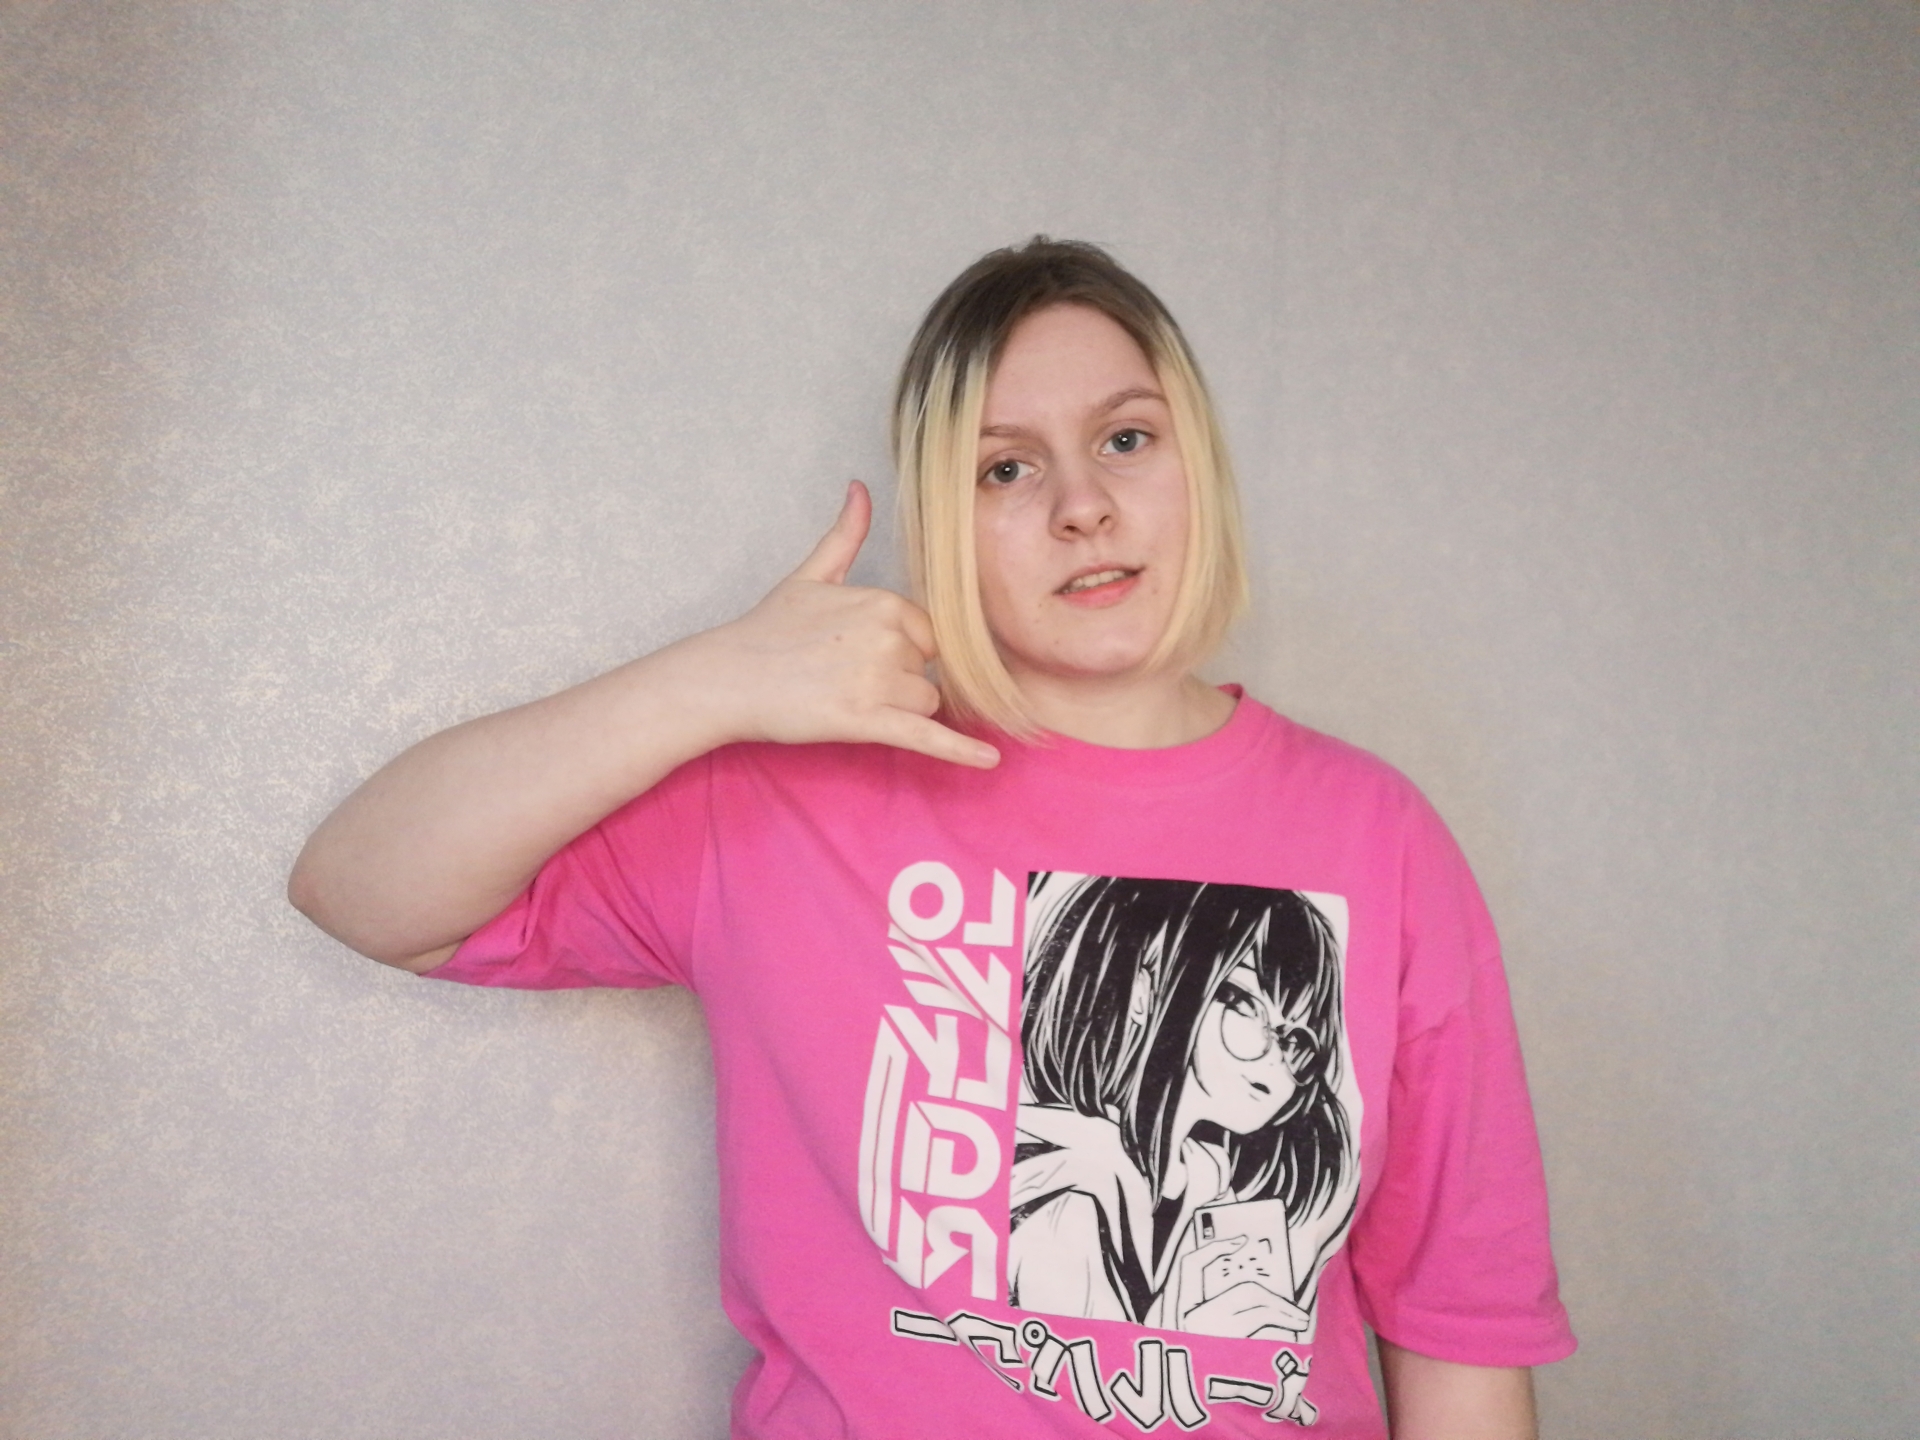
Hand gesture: call